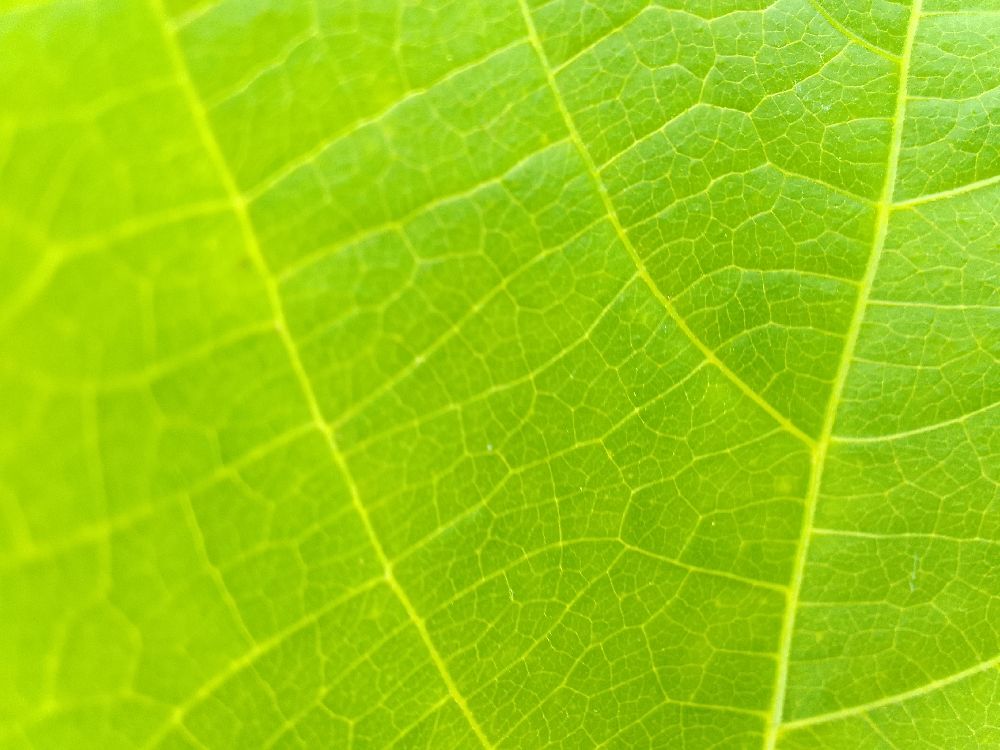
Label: healthy